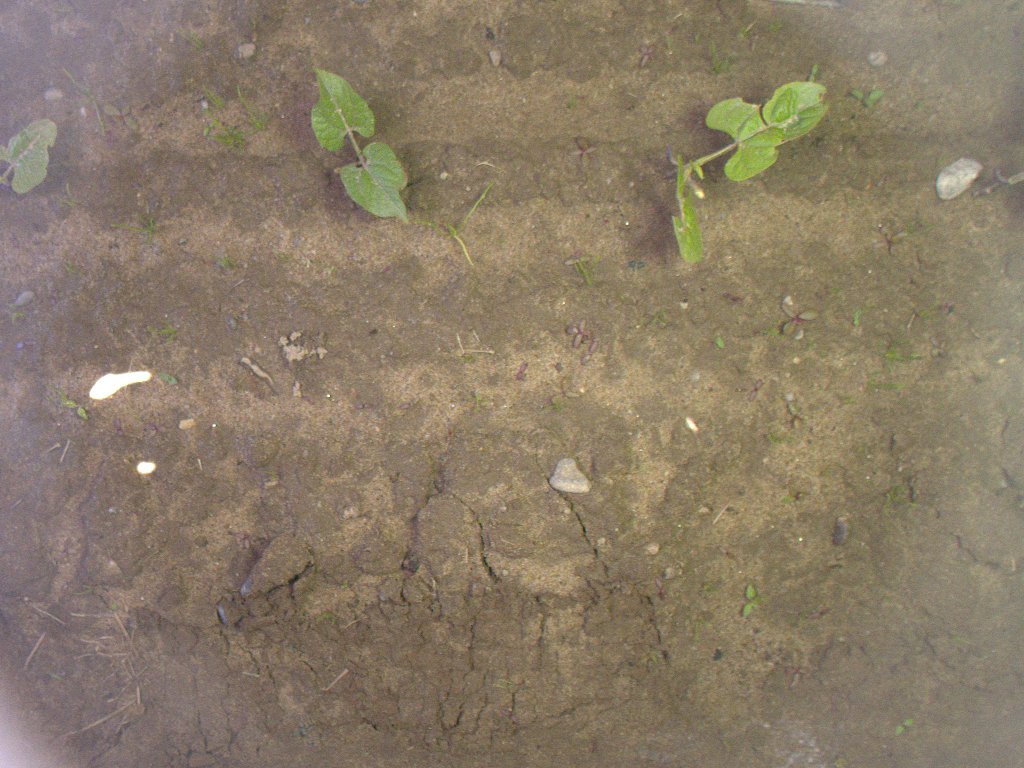
Crop: bean
Objects: bean, bean, stem_bean, bean, stem_bean